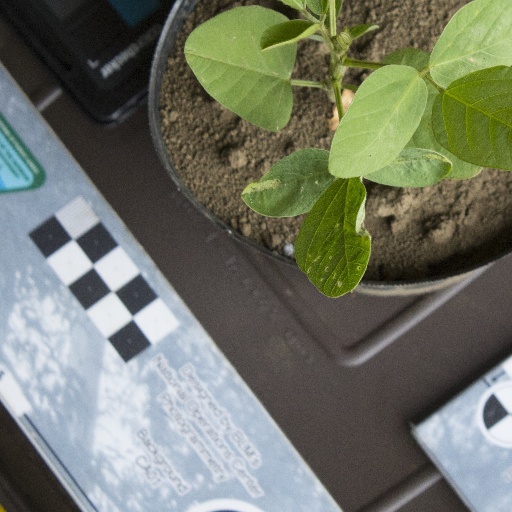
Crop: soybean